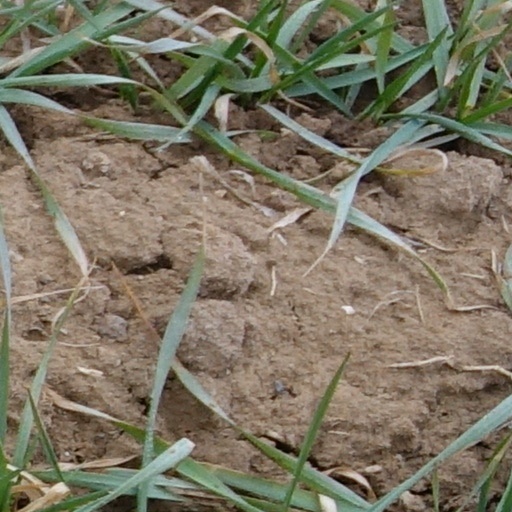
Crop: wheat